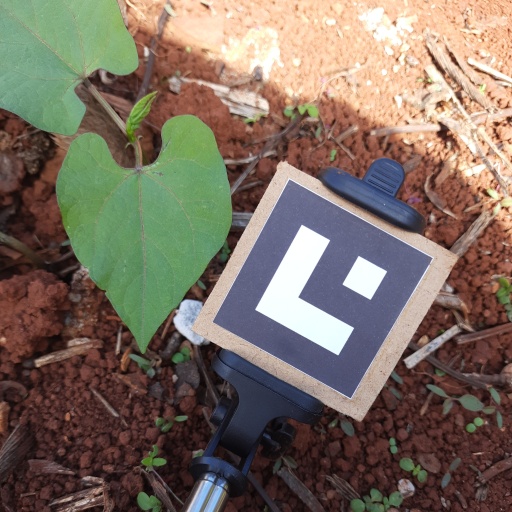
Observations: flat surface, eating holes in the center, under shade